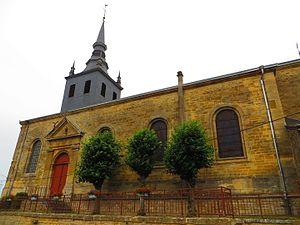
Remoiville L'église Saint-Jacques
Remoiville est une commune française située dans le département de la Meuse, en région Grand Est. Remoiville fait partie de la Lorraine gaumaise.